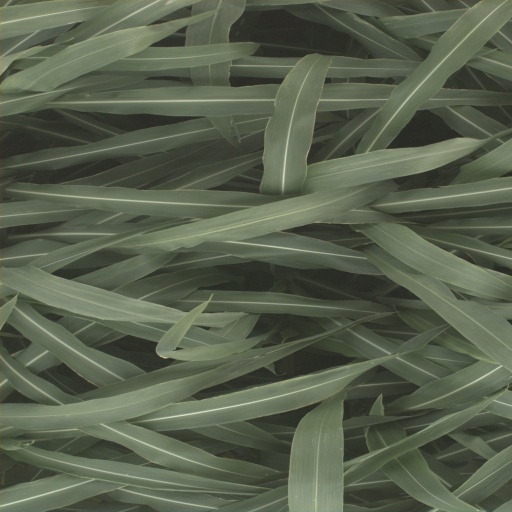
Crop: sorghum